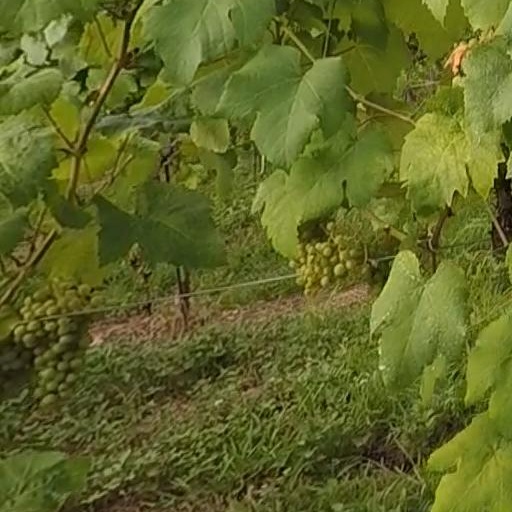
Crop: grape